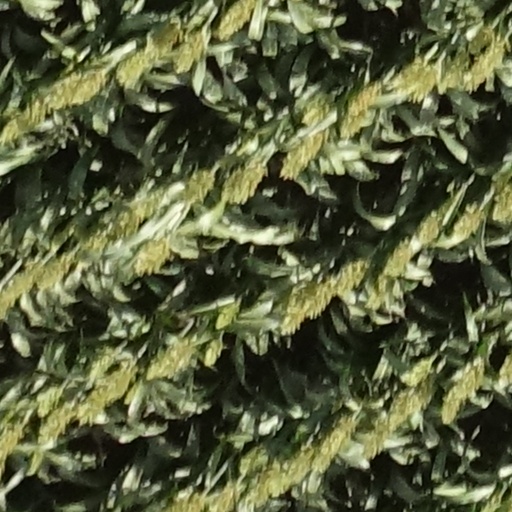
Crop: sorghum